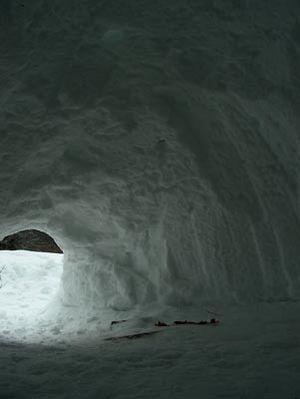
Le quinzhee, aussi écrit « queenzy », « quincy », « quinzhee », « quinzee » ou « quin-zee » est un abri de neige d'origine amérindienne qui ressemble à un igloo, mais qui est fabriqué à partir d'un amoncellement de neige durcie et évidée par la suite. L'architecture résultante est similaire dans les deux cas, la neige étant alors liée en une coquille est toujours soumise aux mêmes lois physiques.